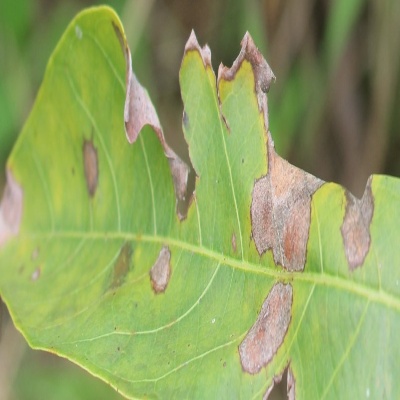
Crop: Cassava
Condition: brown spot